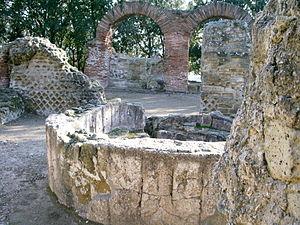
Cumes est une ancienne cité de la Grande-Grèce, située au bord du golfe de Gaète, à 12 km à l'ouest de Naples, en Campanie. C'est aujourd'hui une zone archéologique de première importance, qui présente des vestiges nombreux et variés, dont le plus illustre est l'antre de la Sibylle.